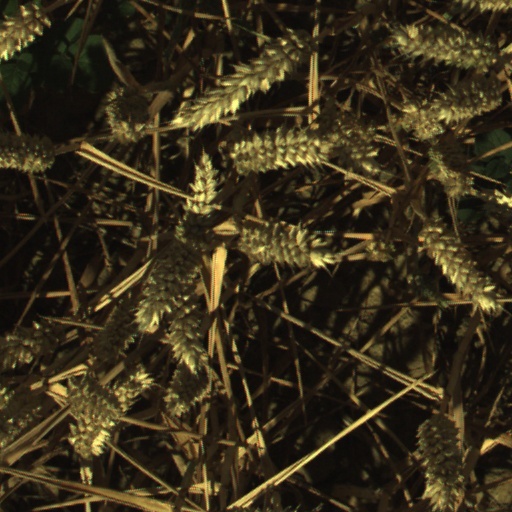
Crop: wheat